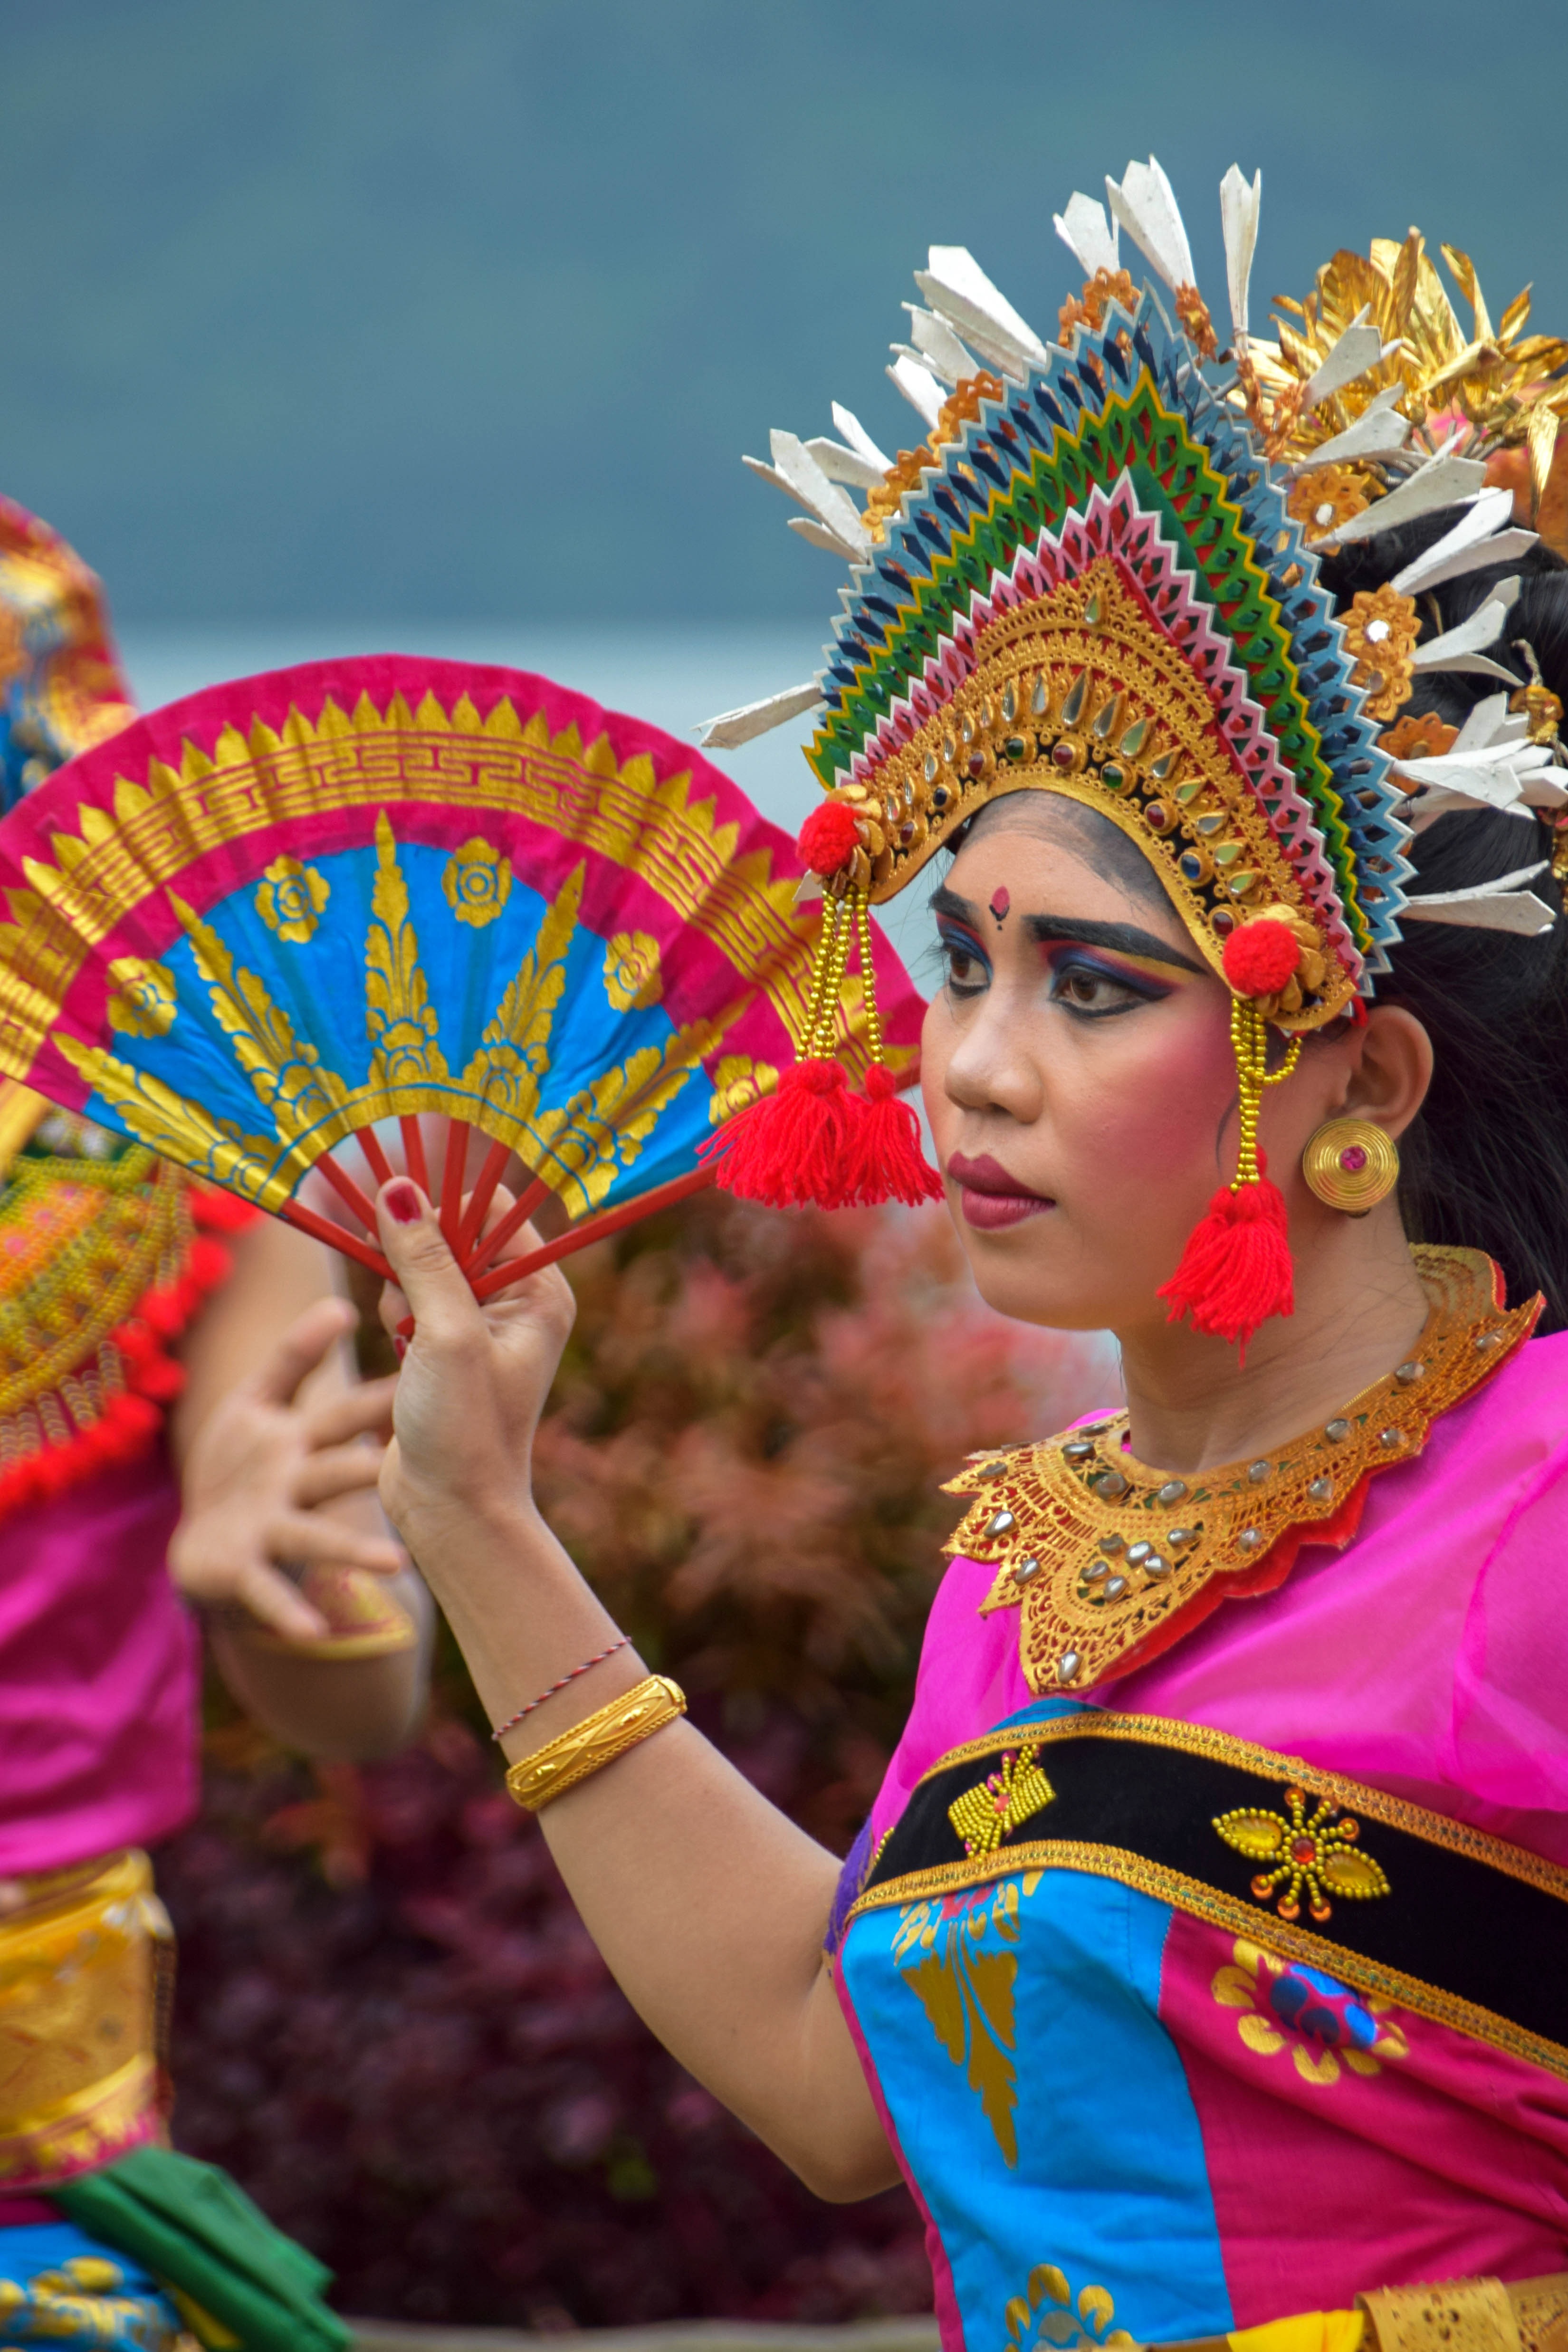
travel, dance, carnival, religion, dancer, religious, festival, temple, event, indonesia, tradition, bali, traditionally, hinduism, performing arts, temple dancer